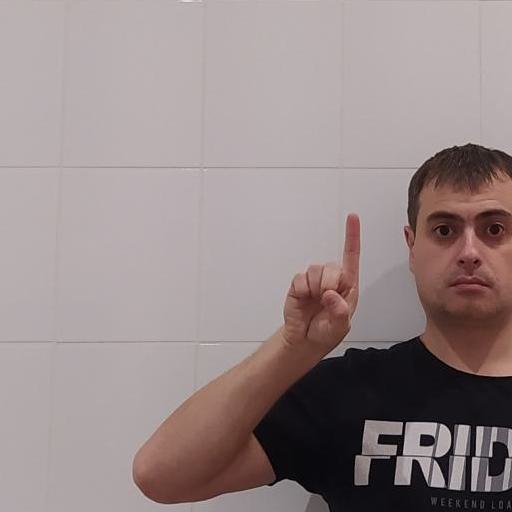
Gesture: one